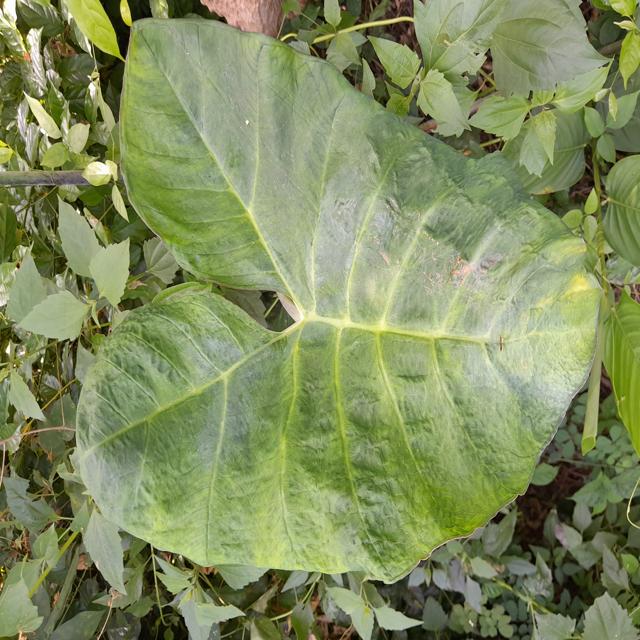
Label: Early_Blight